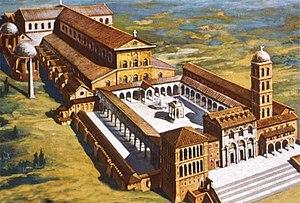
Reconstitution de l'ancienne basilique vaticane saint-Pierre de Rome (l’obélisque se trouve à gauche)
L'antique basilique vaticane était un édifice religieux chrétien située à Rome presque à l'emplacement de l'actuelle basilique Saint-Pierre.